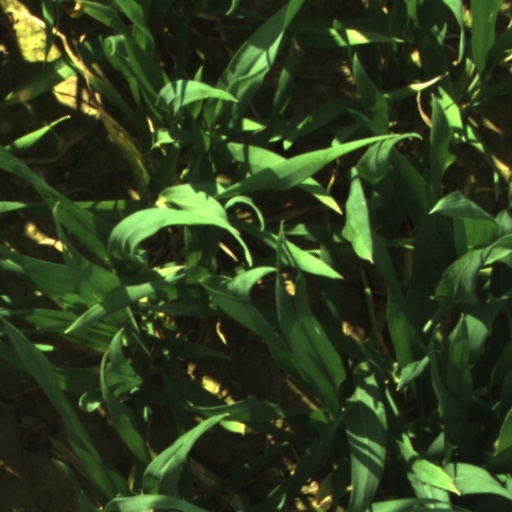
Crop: wheat